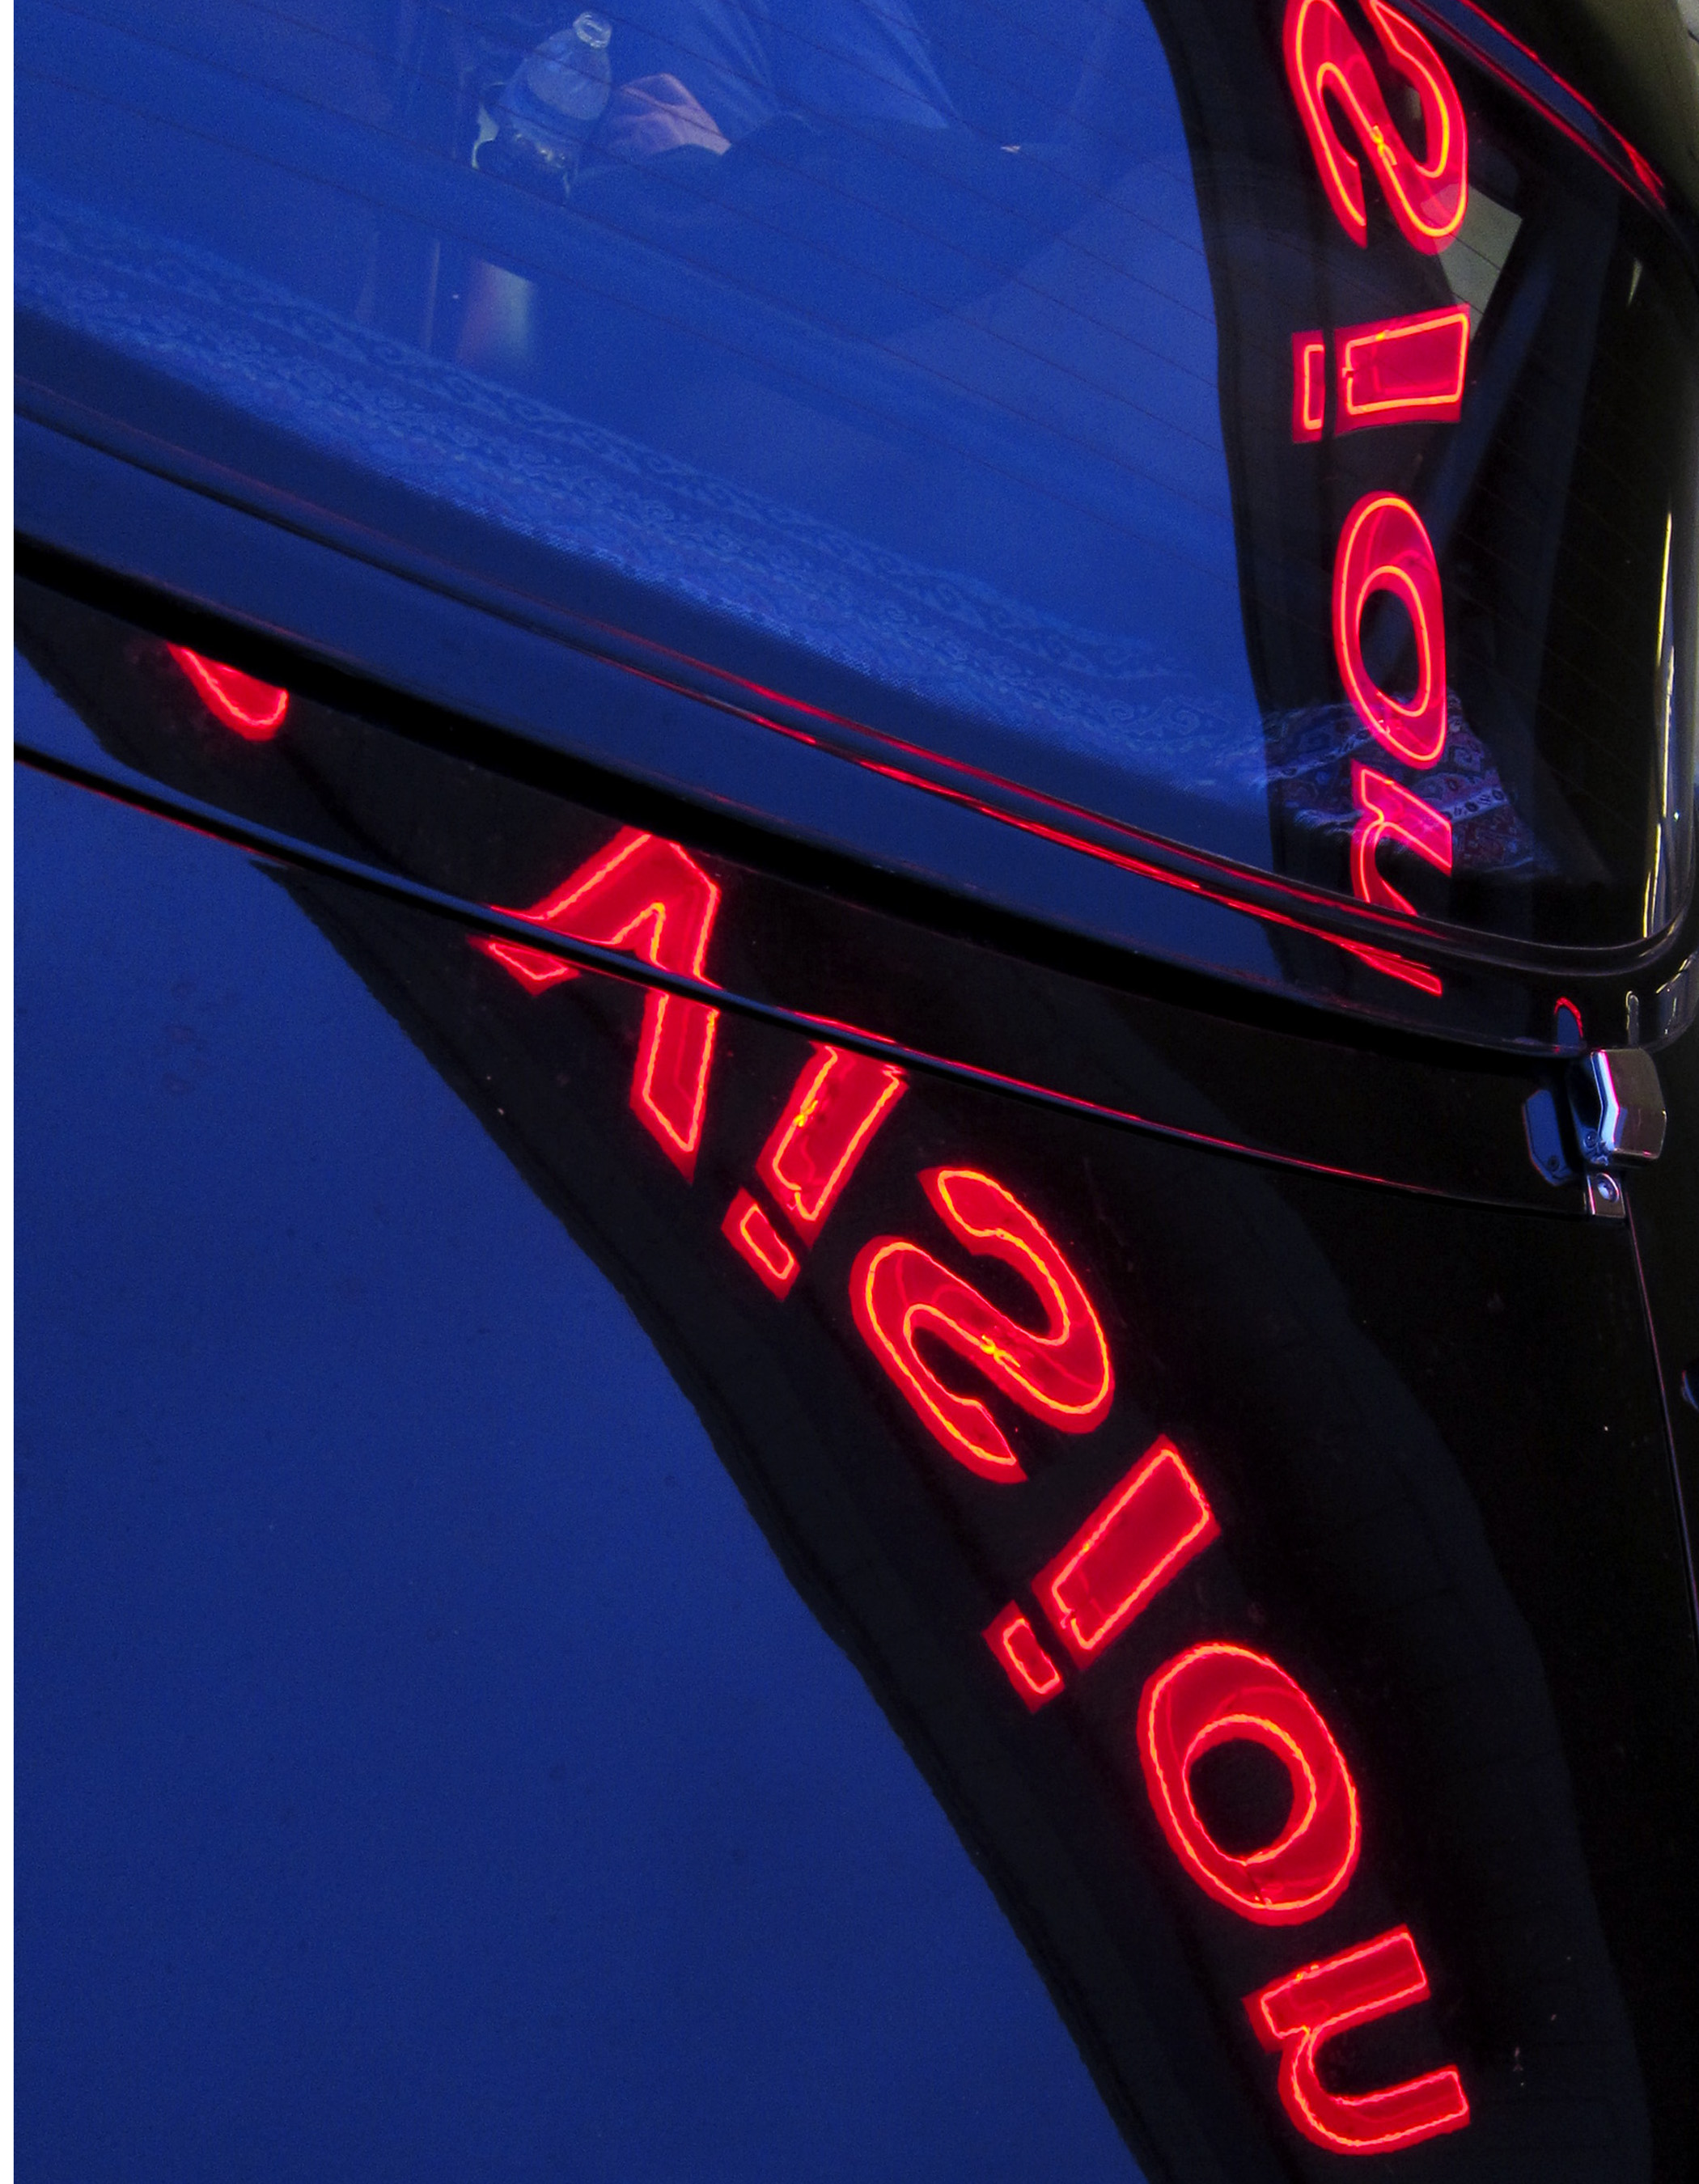
light, red, blue, signage, california, neon, neon sign, font, miata, sacramento, mx5, automotive exterior